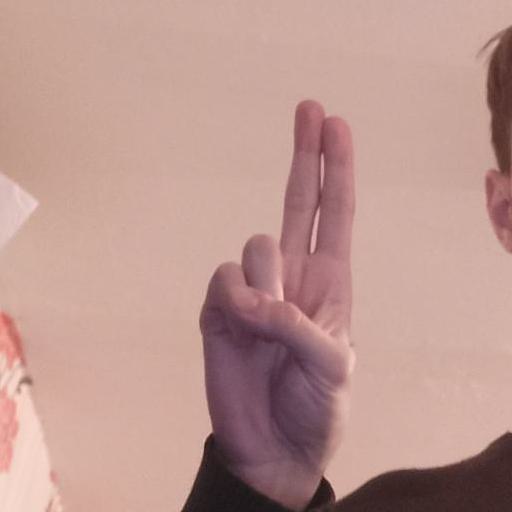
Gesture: two_up